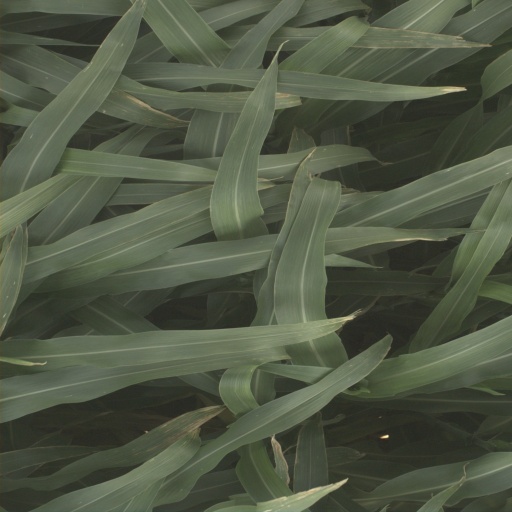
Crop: sorghum